Plymouth Valiant

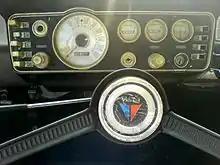
1962 instrument cluster—transmission pushbuttons on the left

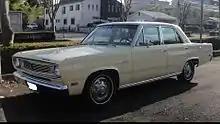
1969 Plymouth Valiant Signet 4-door sedan

For 1961, new two-door sedan and hardtop models were released, but no changes were made to the four-door sedan and wagon sheet metal. The interior and exterior trim were changed to provide model year differentiation, a mild form of planned obsolescence. The radiator grille stamping was the same as in 1960, but for 1961 it was painted with a pattern of black squares. The central grille ornament was still pulled from the bottom to release the hood, but it was now faced with an emblem having a white field with the blue-and-red stylized "V" logo, rather than 1960's red placard with a gold script reading "Valiant". The side trim was changed; a stainless spear was placed at the rear of each tailfin crease, a hockey stick-shaped trim was applied to the lower break line, and the front fender/door crease was capped with a long stainless spear. The tailfins were each topped with three transverse chrome strips, and a large horizontal emblem containing a round plastic "V200" callout was centered in the deck lid's spare-tire stamping. Matching round "V200" callouts were placed in round housings at the midpoint of the front fender spears. Inside the car, the instrument cluster was largely carried over, but 1960's black gauges with white callouts gave way to 1961's white gauges with black callouts. For the first time, Valiants wore "Plymouth" script just left of the right-side taillight.